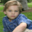
Label: boy